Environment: lab
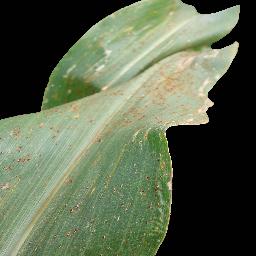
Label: common_rust